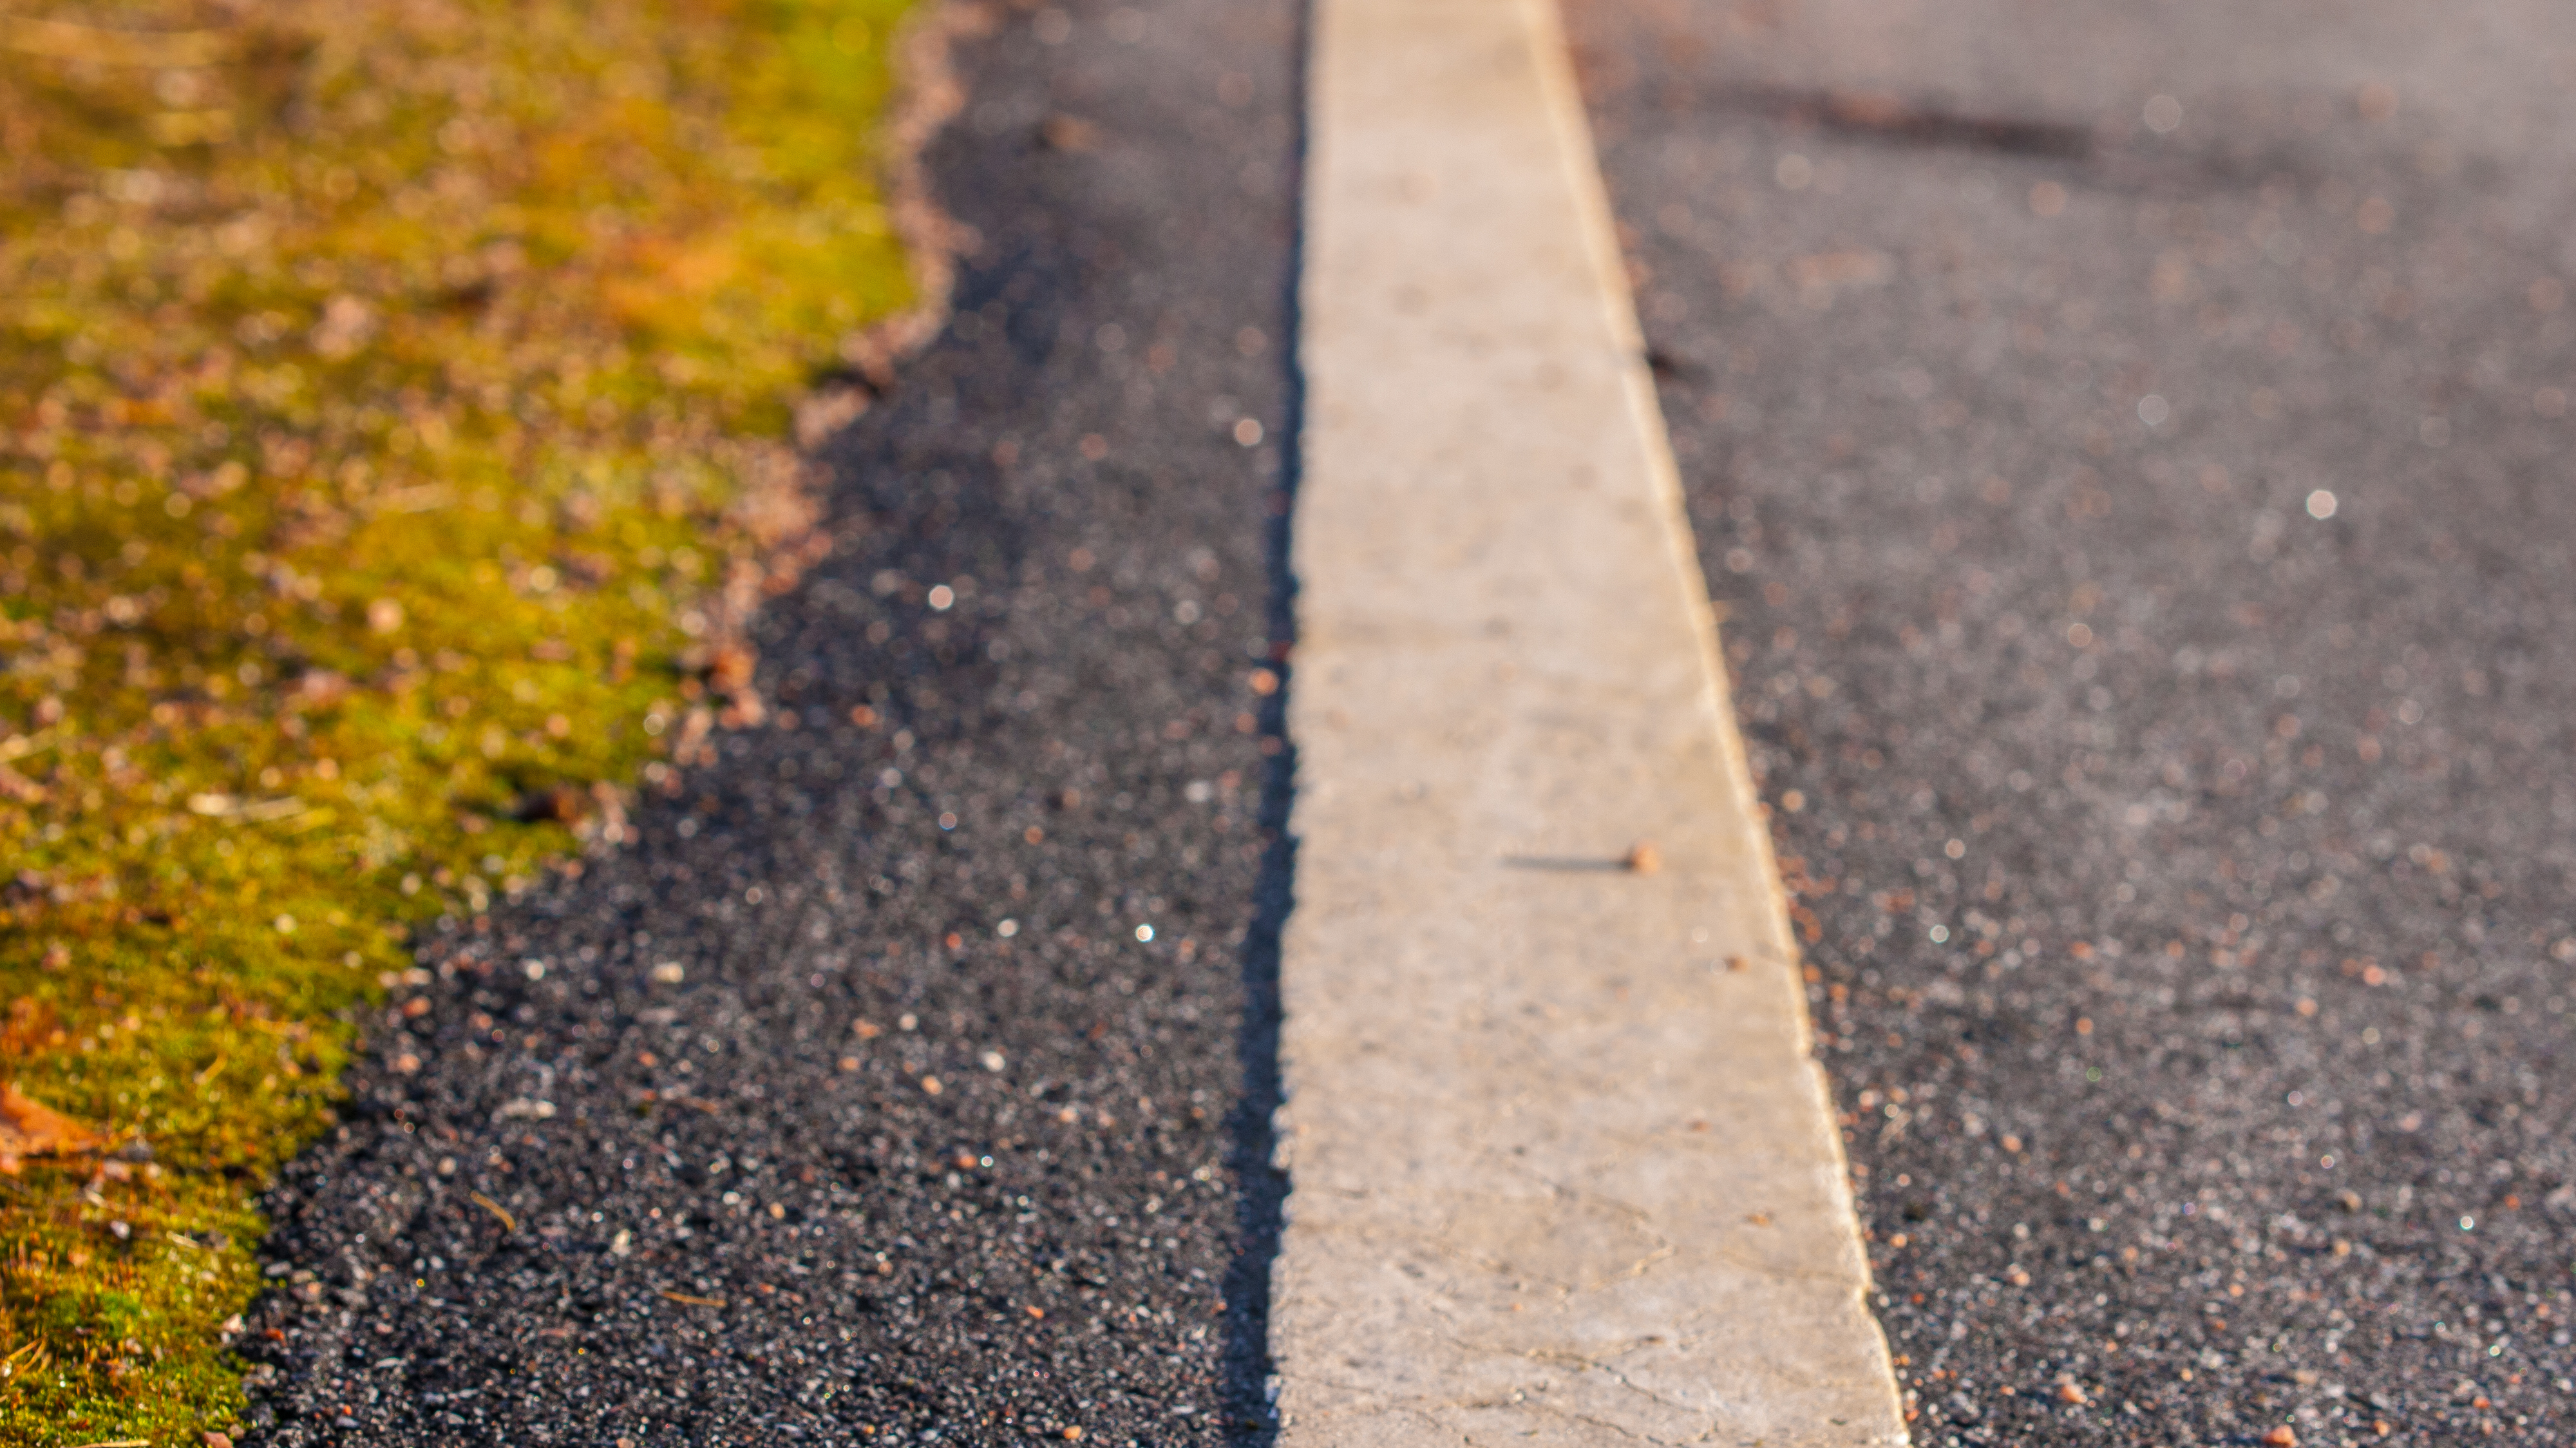
images, road surface, asphalt, grass, tar, wood, sidewalk, Tints and shades, road, landscape, flooring, concrete, building material, groundcover, city, soil, shadow, lane, cobblestone, nonbuilding structure, rock, street, walkway, composite material, path, curb, autumn